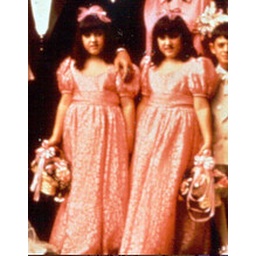
twin flower girls in Michael Corleone's wedding from &amp;quot;The Godfather.&amp;quot;